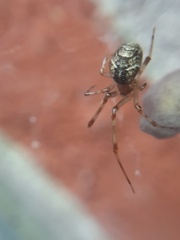
Species: Parasteatoda_tepidariorum